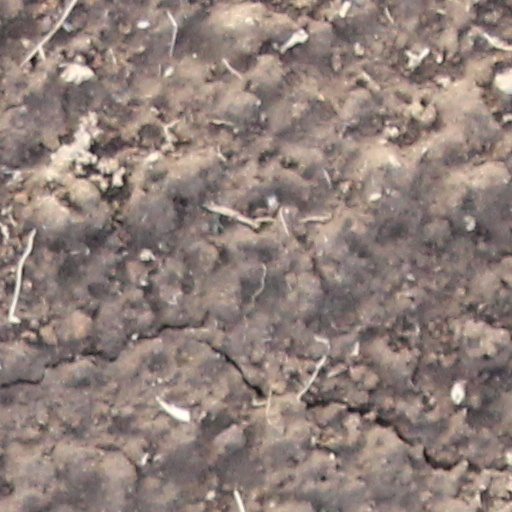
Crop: wheat